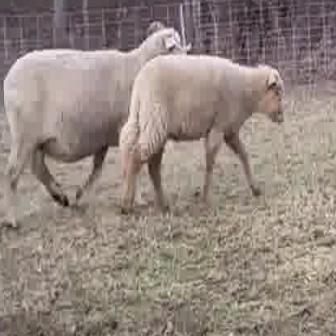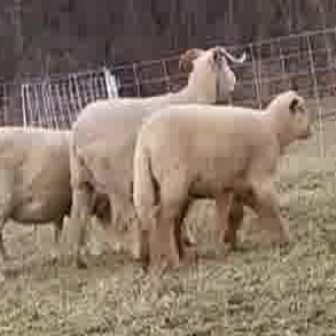
  Please identify the target specified by the bounding box [115,48,283,216] in the first image and locate it in the second image. Return the coordinates in [x_min,y_min,x_max,y_max] format.
Answer: [127,85,312,270]